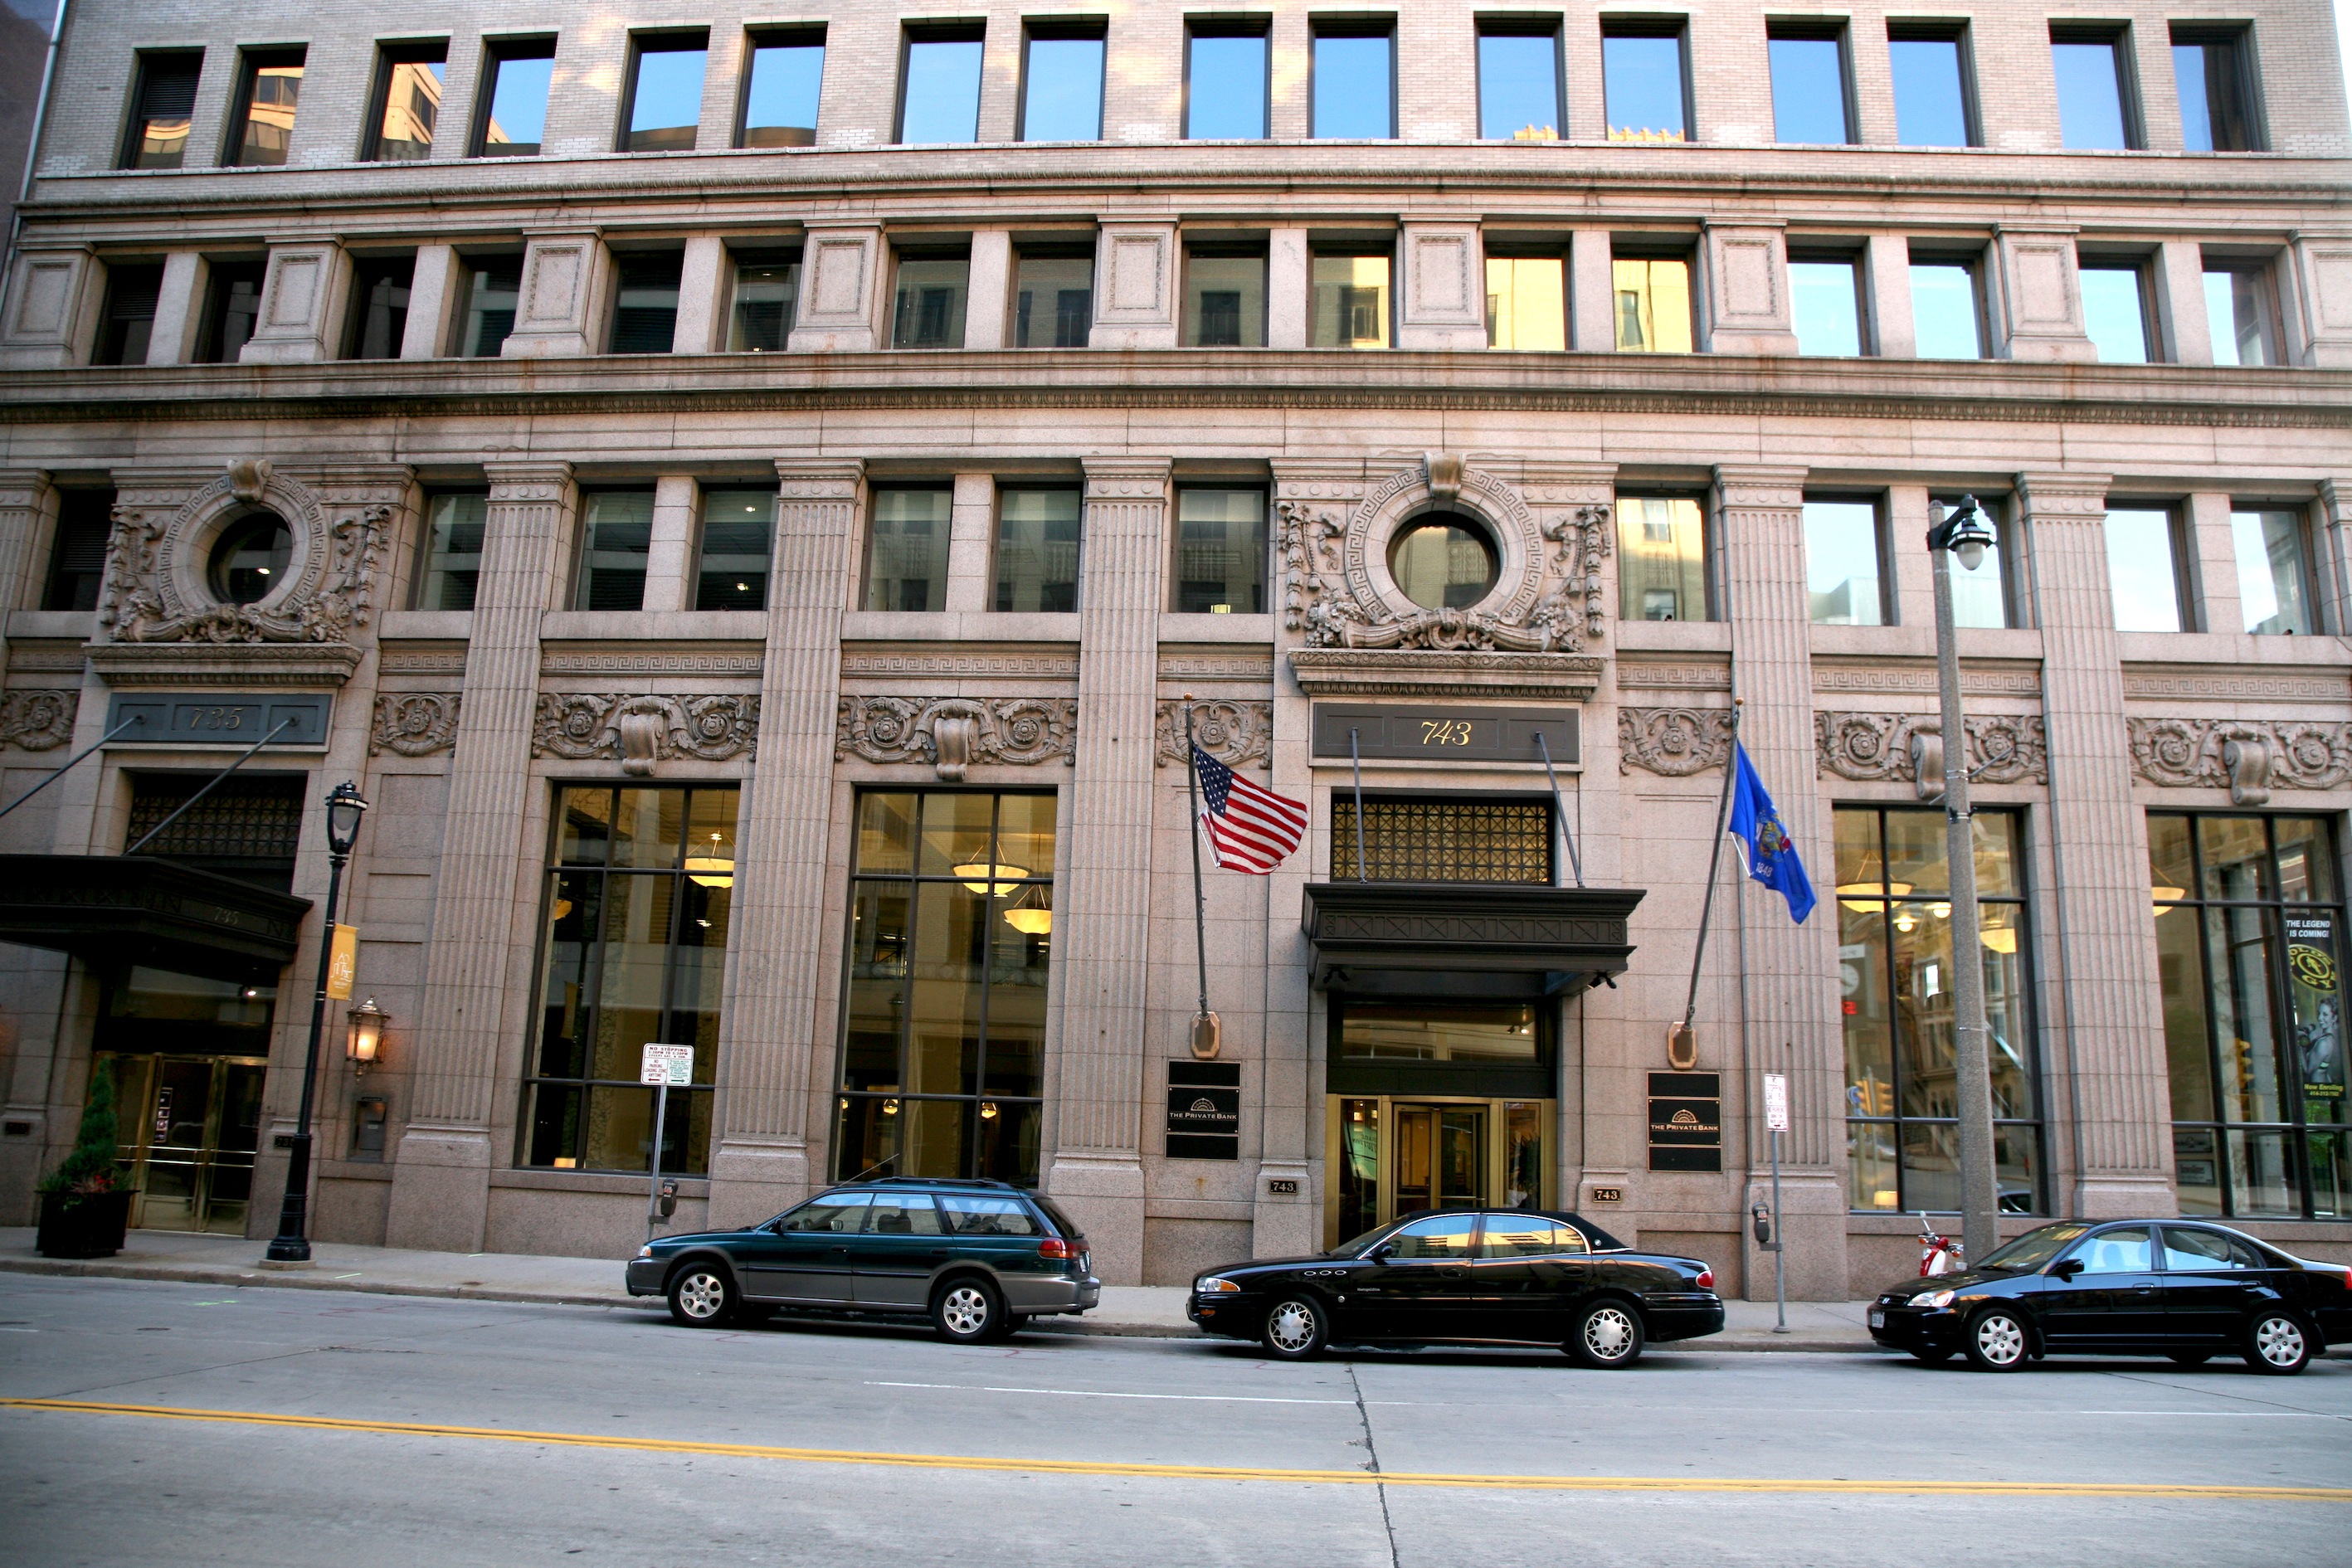
architecture, building, city, downtown, plaza, facade, bank, batiment, arquitectura, banco, buick, gebouw, architektur, banque, wisconsin, milwaukee, neighbourhood, geb ude, privatebank, theprivatebank, urban area, human settlement, metropolitan area